Pavel Batov

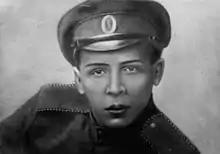
Pavel Batov in 1916

Batov served for four years in the Red Army during the civil war, initially as a machine gunner, and also as assistant military chief of the Rybinsk Military Committee, his first staff work. He was given command of a company in 1926, and was chosen to attend the Vystrel Officer's School the same year, where he met many future senior officers of the wartime Red Army. He joined the Communist Party in 1929.